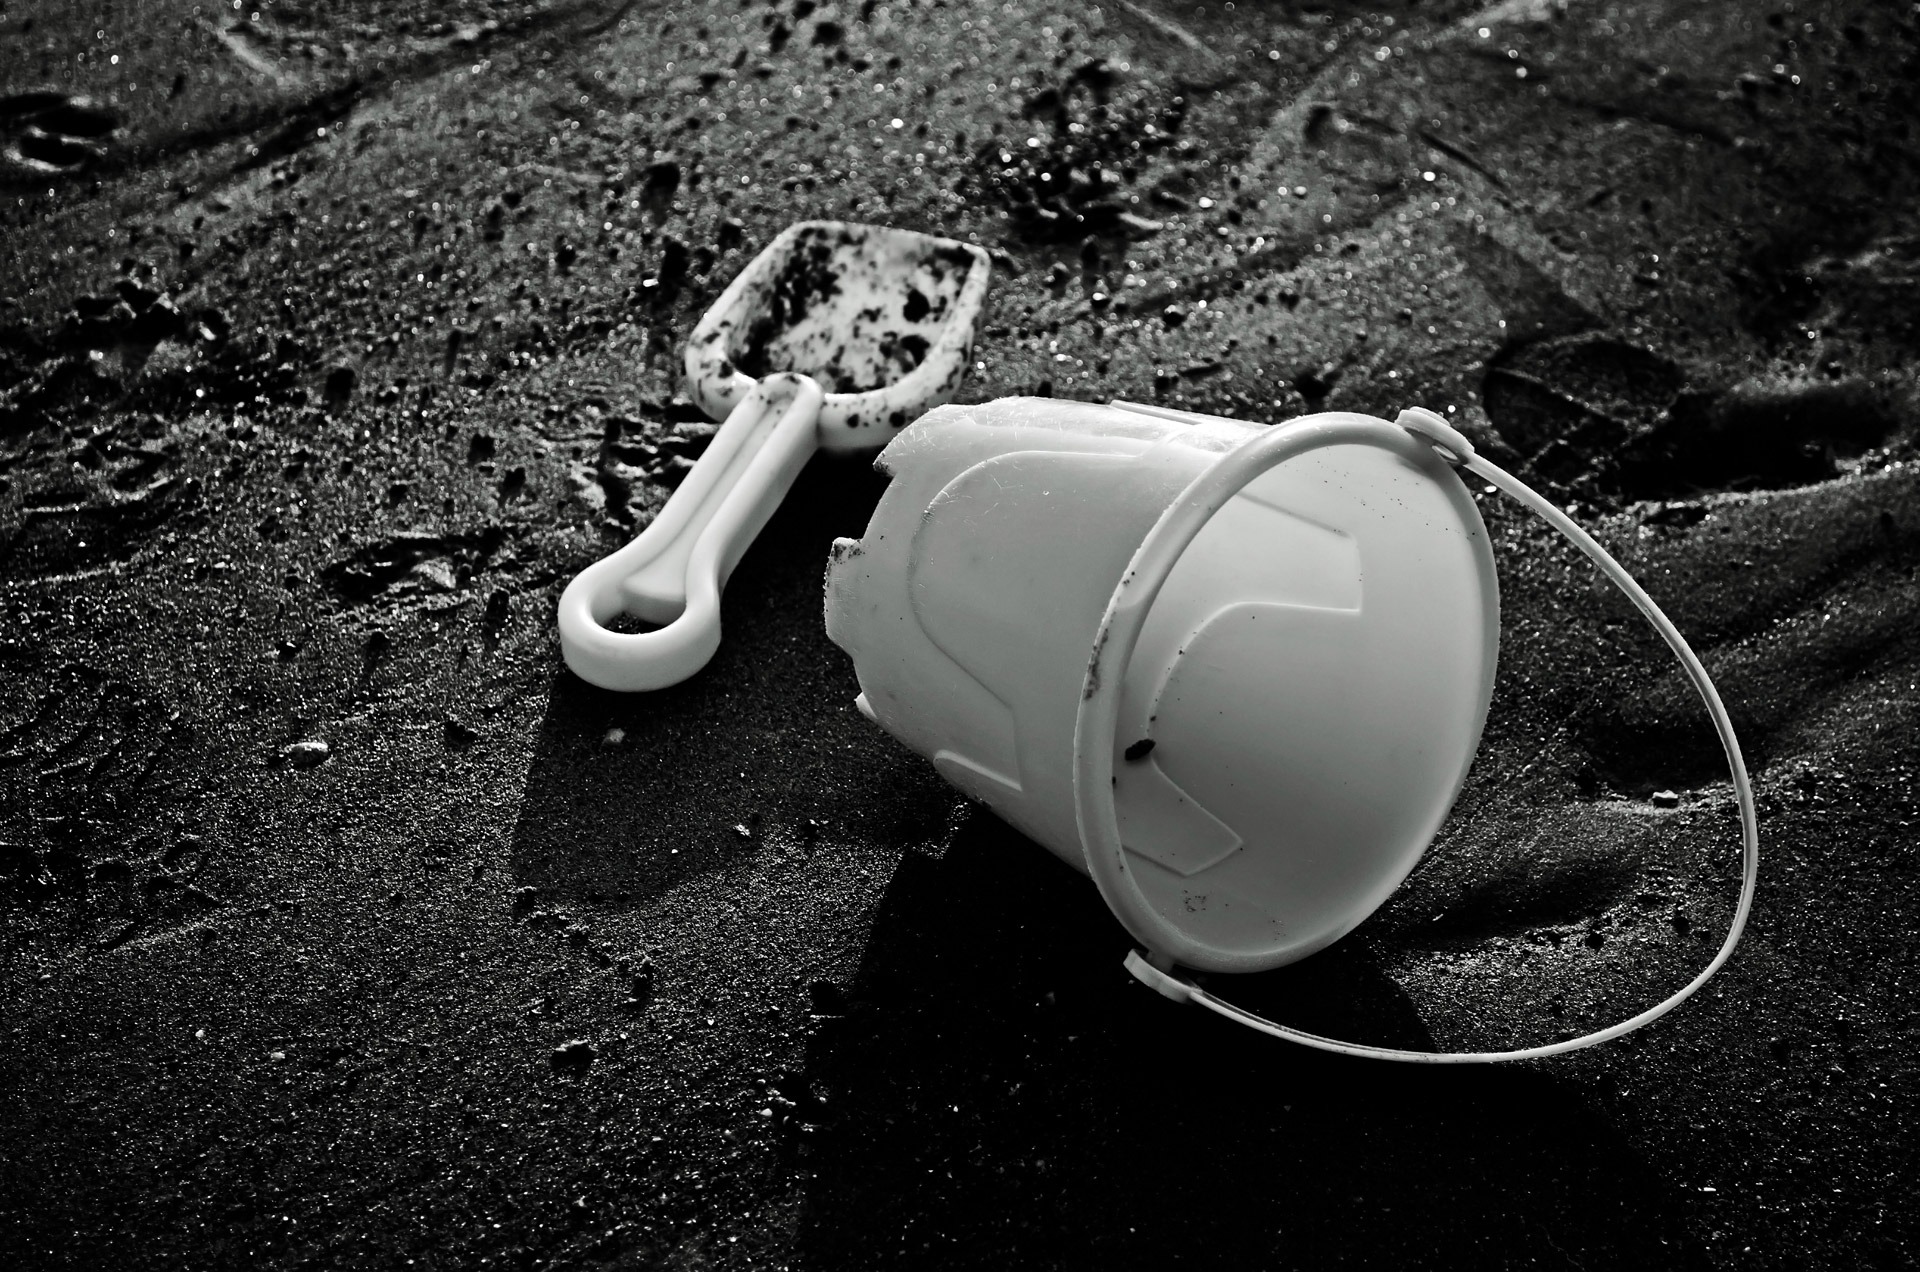
beach, sand, light, black and white, white, photography, game, sadness, child, darkness, black, monochrome, toy, baby, bucket, background, glasses, photograph, gaming, entertainment, scoop, monochrome photography, forgetfulness